Little Big Adventure 2

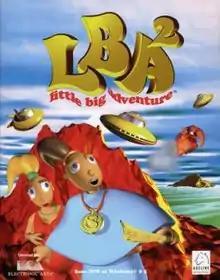
European cover art

Little Big Adventure 2 is a 1997 adventure game developed by Adeline Software International and published by Electronic Arts.